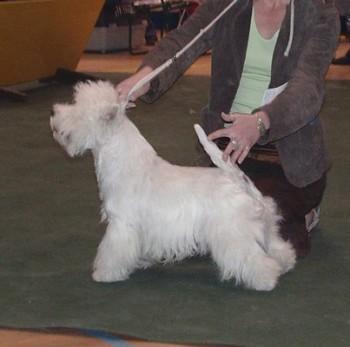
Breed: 211-n000058-Sealyham_terrier